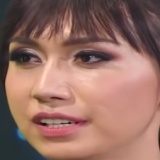
ca sĩ Lynk Lee